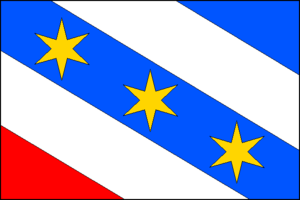
Dolany est une commune du district de Mělník, dans la région de Bohême-Centrale, en Tchéquie. Sa population s'élevait à 924 habitants en 2020.